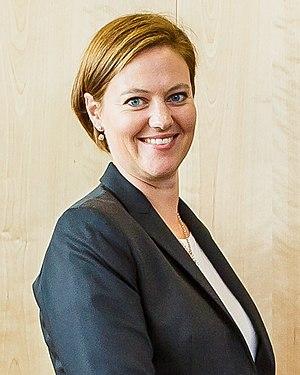
Marit Berger Røsland, née le 21 septembre 1978 à Skedsmo, est une avocate et femme politique norvégienne, ministre des Affaires européennes de 2017 à 2018.